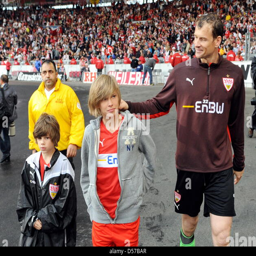
football player , former national goalkeeper , celebrates with the fans and his sons